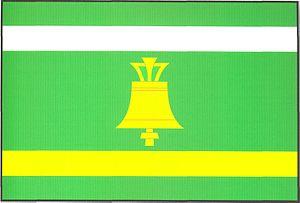
Bratřínov est une commune du district de Prague-Ouest, dans la région de Bohême centrale, en Tchéquie. Sa population s'élevait à 196 habitants en 2020.